Jerónimo Morales Neumann

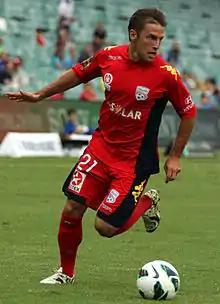
Jerónimo playing for Adelaide United in 2013

Jerónimo Morales Neumann (born 3 June 1986), known as Jerónimo, is a retired Argentine professional footballer.